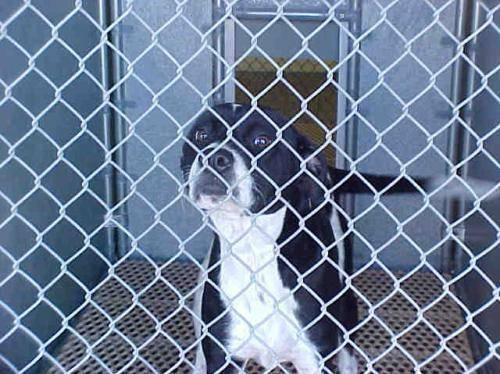
dog